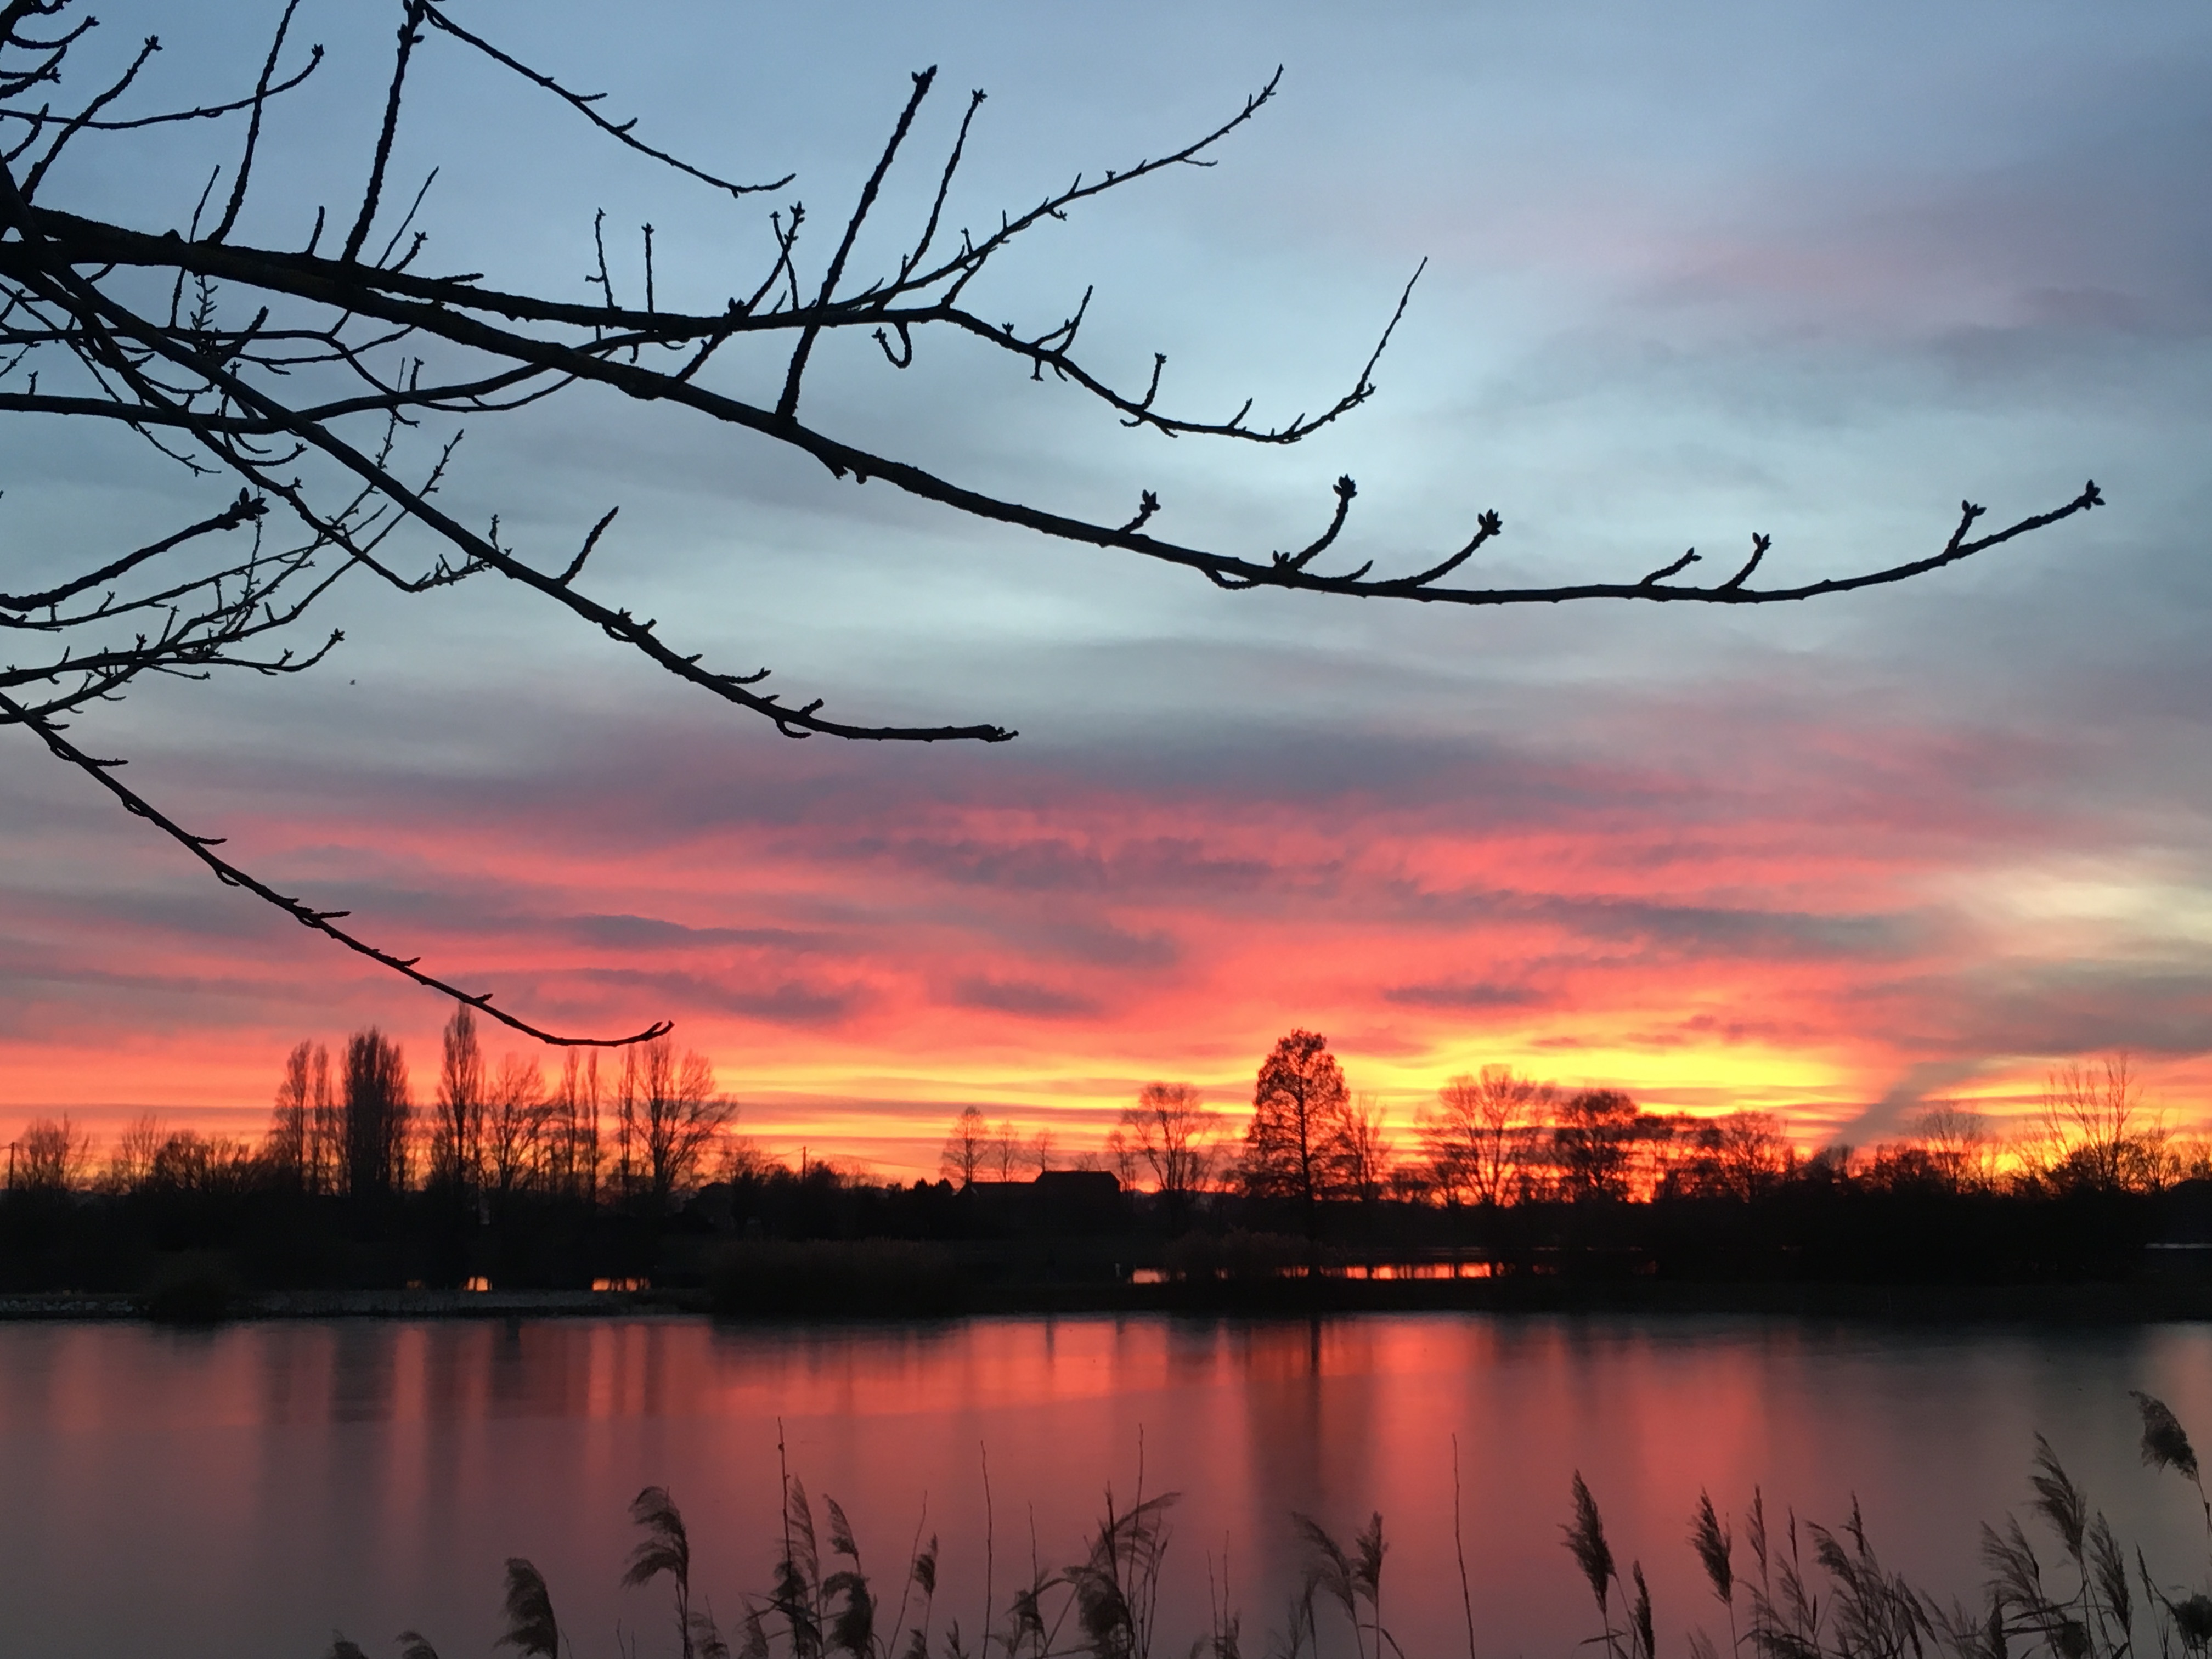
nature, branch, cloud, sky, sunrise, sunset, morning, flower, lake, dawn, dusk, evening, reflection, afterglow, atmospheric phenomenon